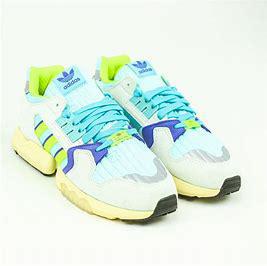
Brand: Adidas
Model: ZX Torsion